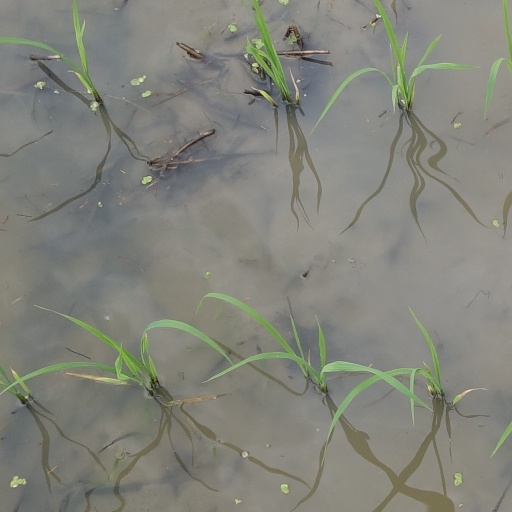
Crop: rice